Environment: real
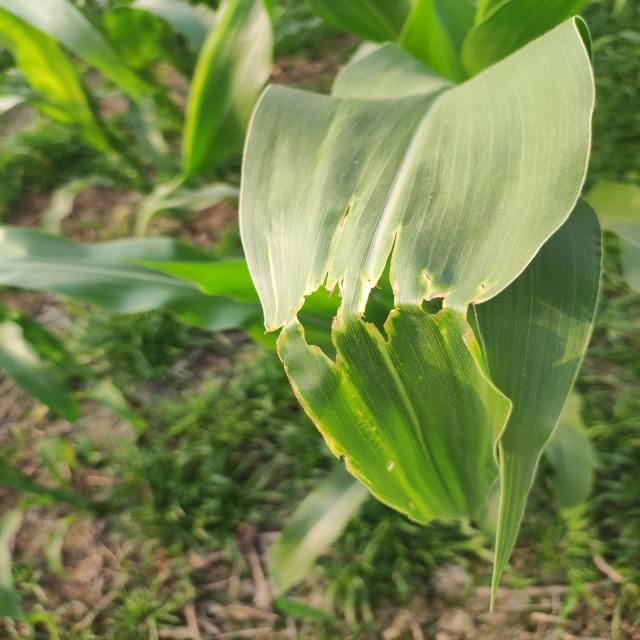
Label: fall_armyworm